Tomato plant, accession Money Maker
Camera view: vertical (180 deg); turntable rotation: 300 degrees
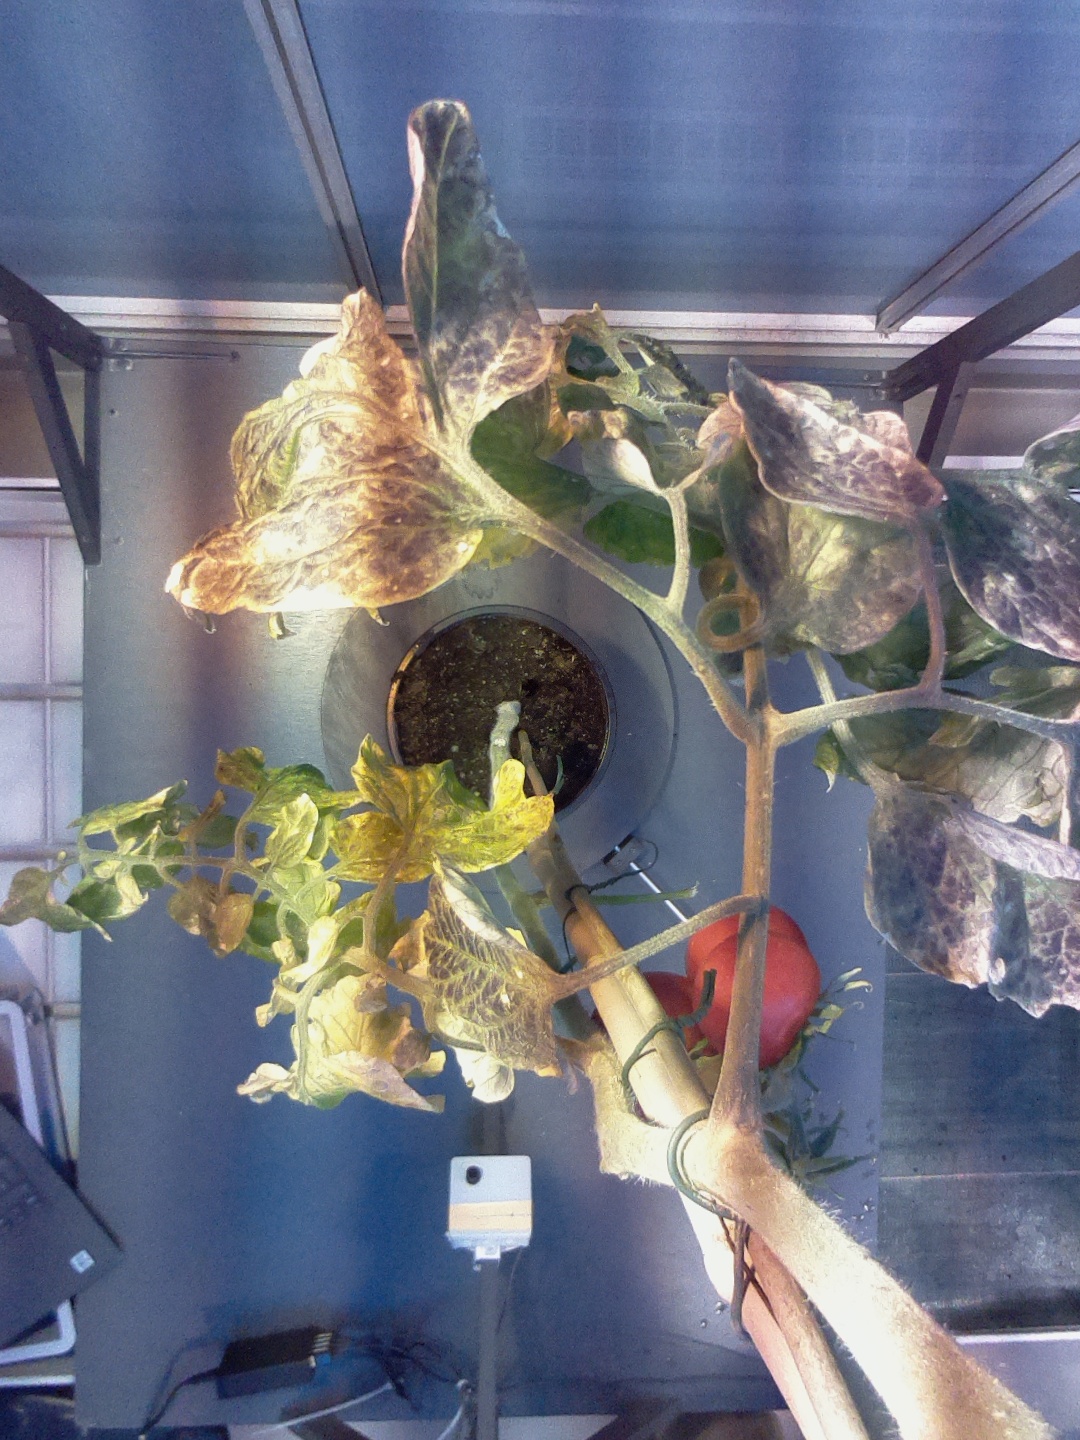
BBCH growth stage 87: 70%-80% of fruits show typical fully ripe color